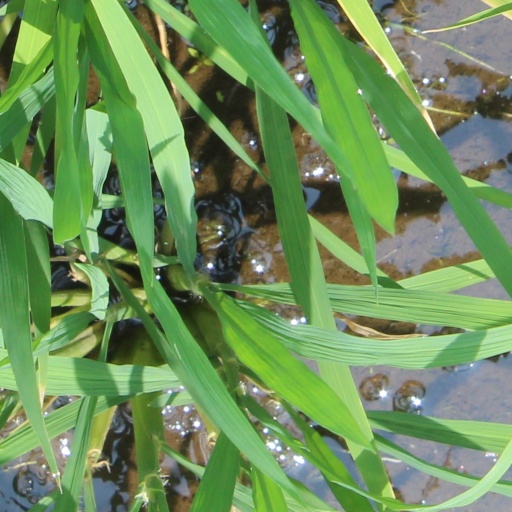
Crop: rice